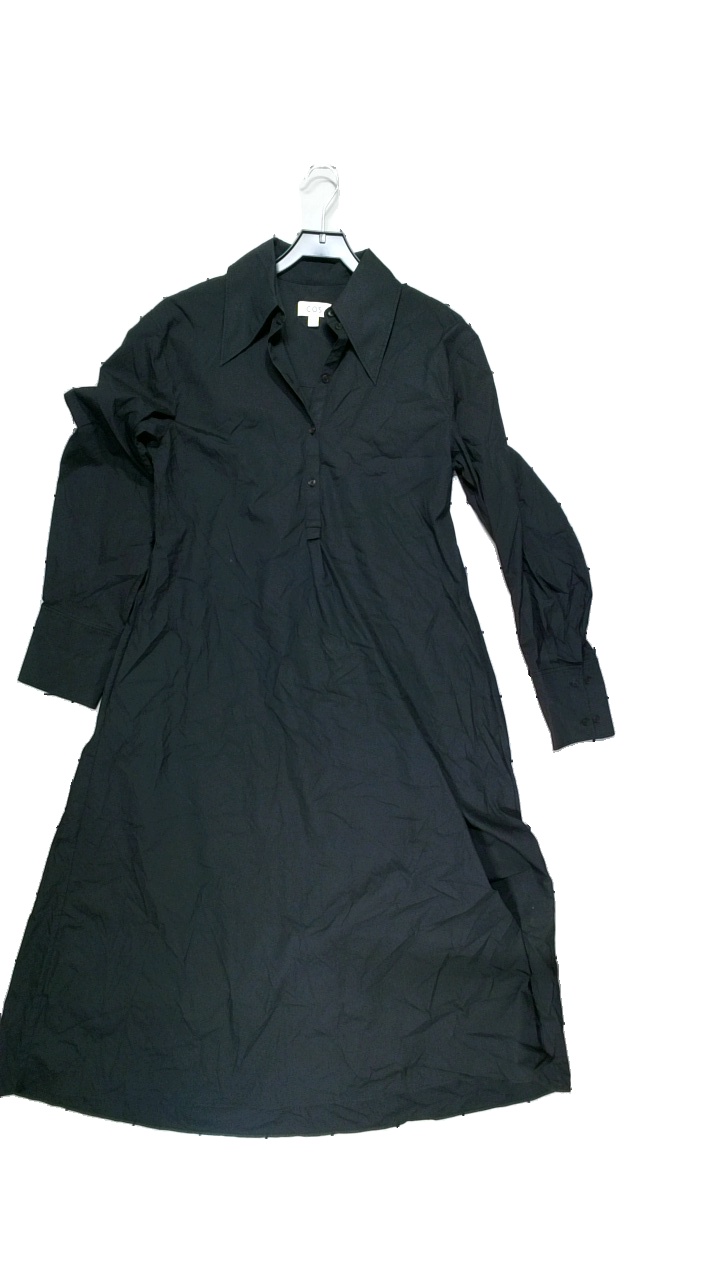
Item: Dress (Ladies)
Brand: Cos
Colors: Black
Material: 65% cotton, 31% polyamide, 4% elastan
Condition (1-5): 5
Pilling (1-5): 5
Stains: Major
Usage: Reuse
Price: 50-100